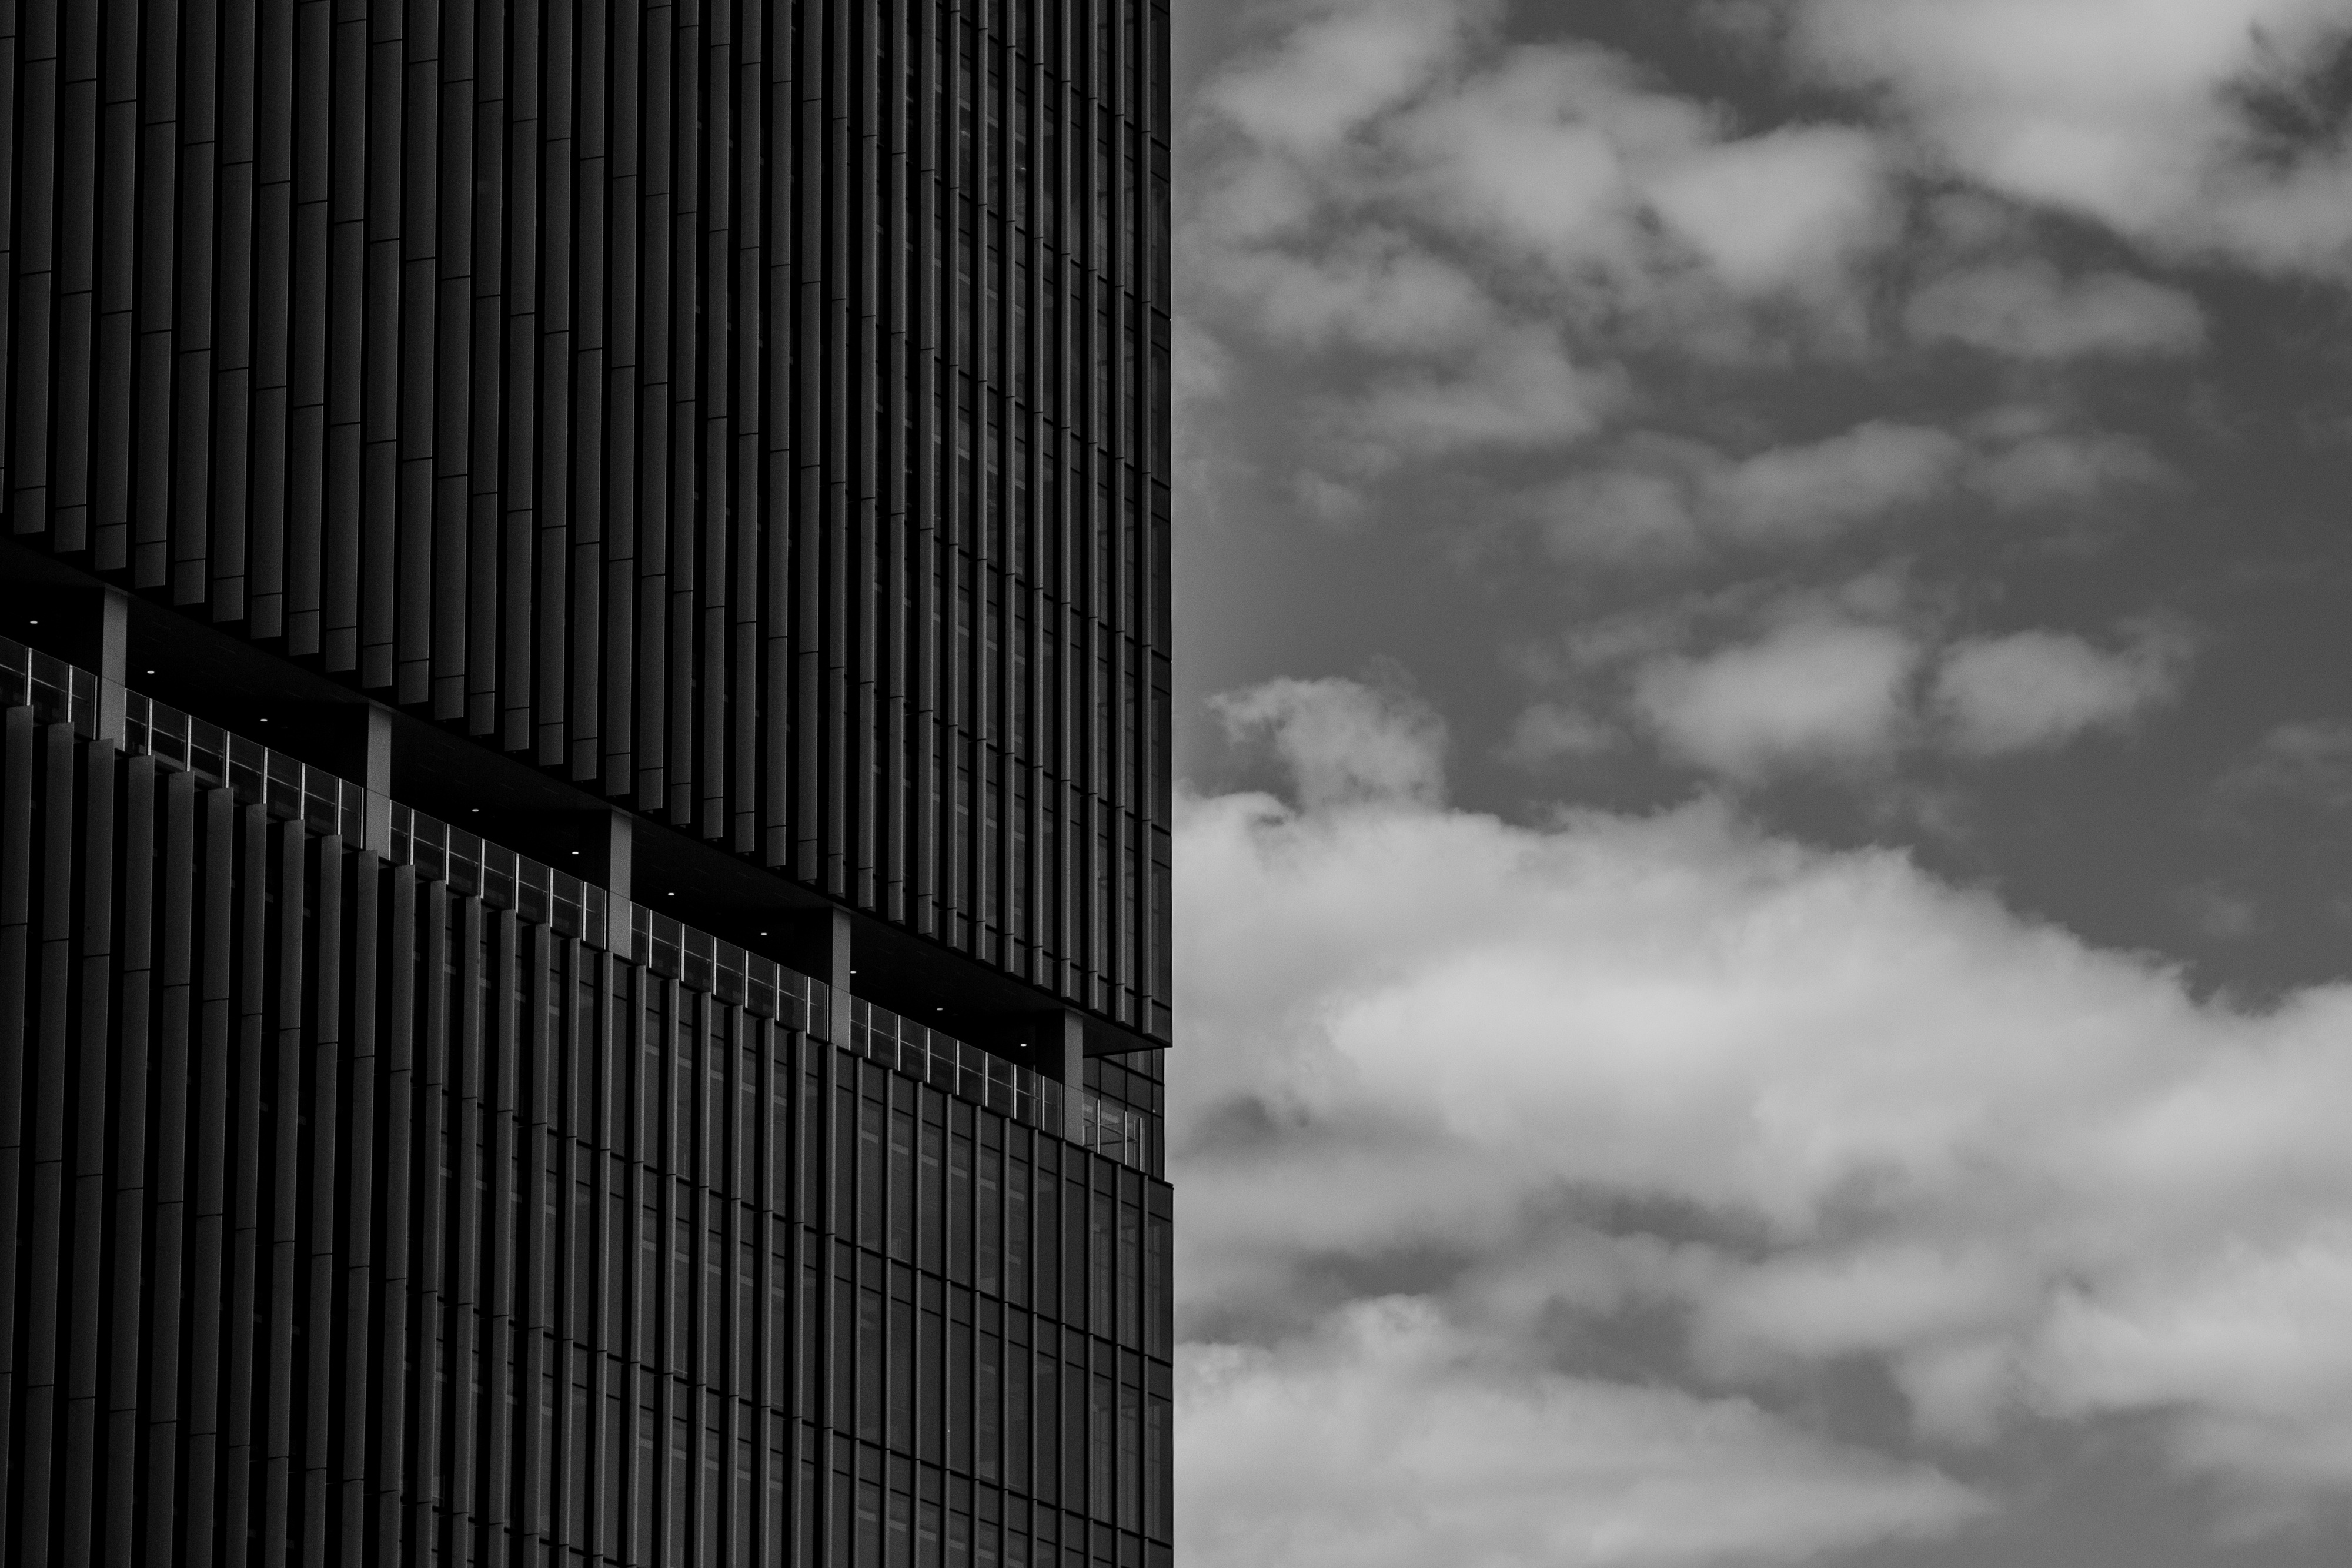
cloud, black and white, sky, skyscraper, line, black, monochrome, tower block, monochrome photography